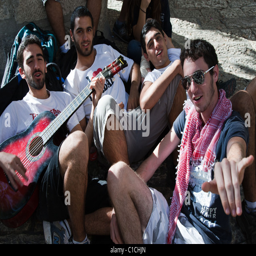
young people in the quarter